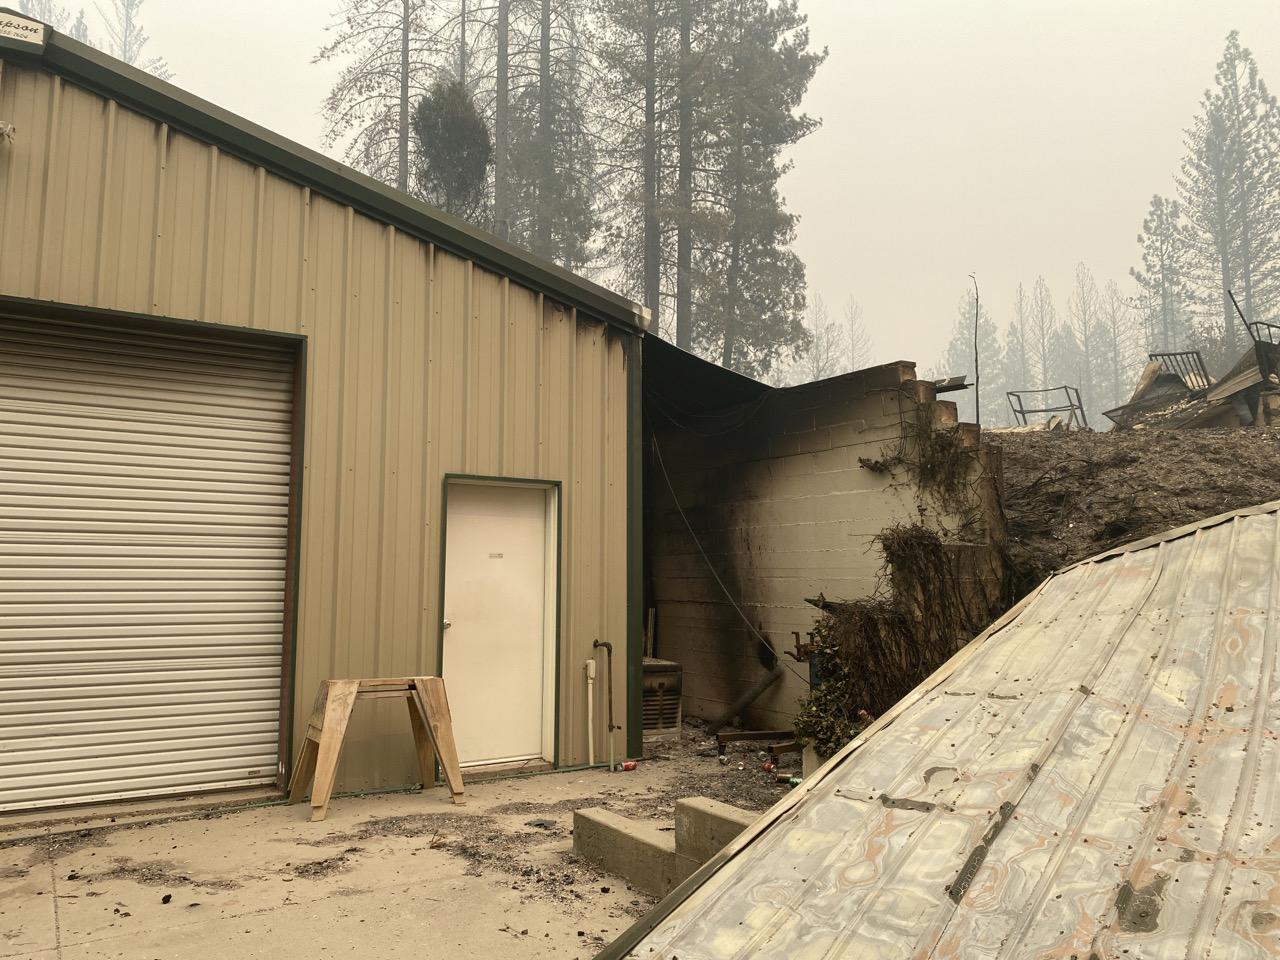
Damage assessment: minor